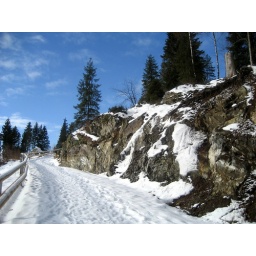
After walking about half around the lake, we went up the hill towards Bruderhalde. And later on towards Hinterzarten.